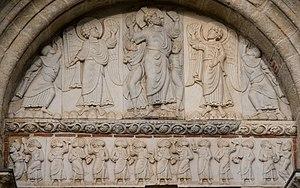
Tympan de la porte Miégeville (Ascension du Christ)